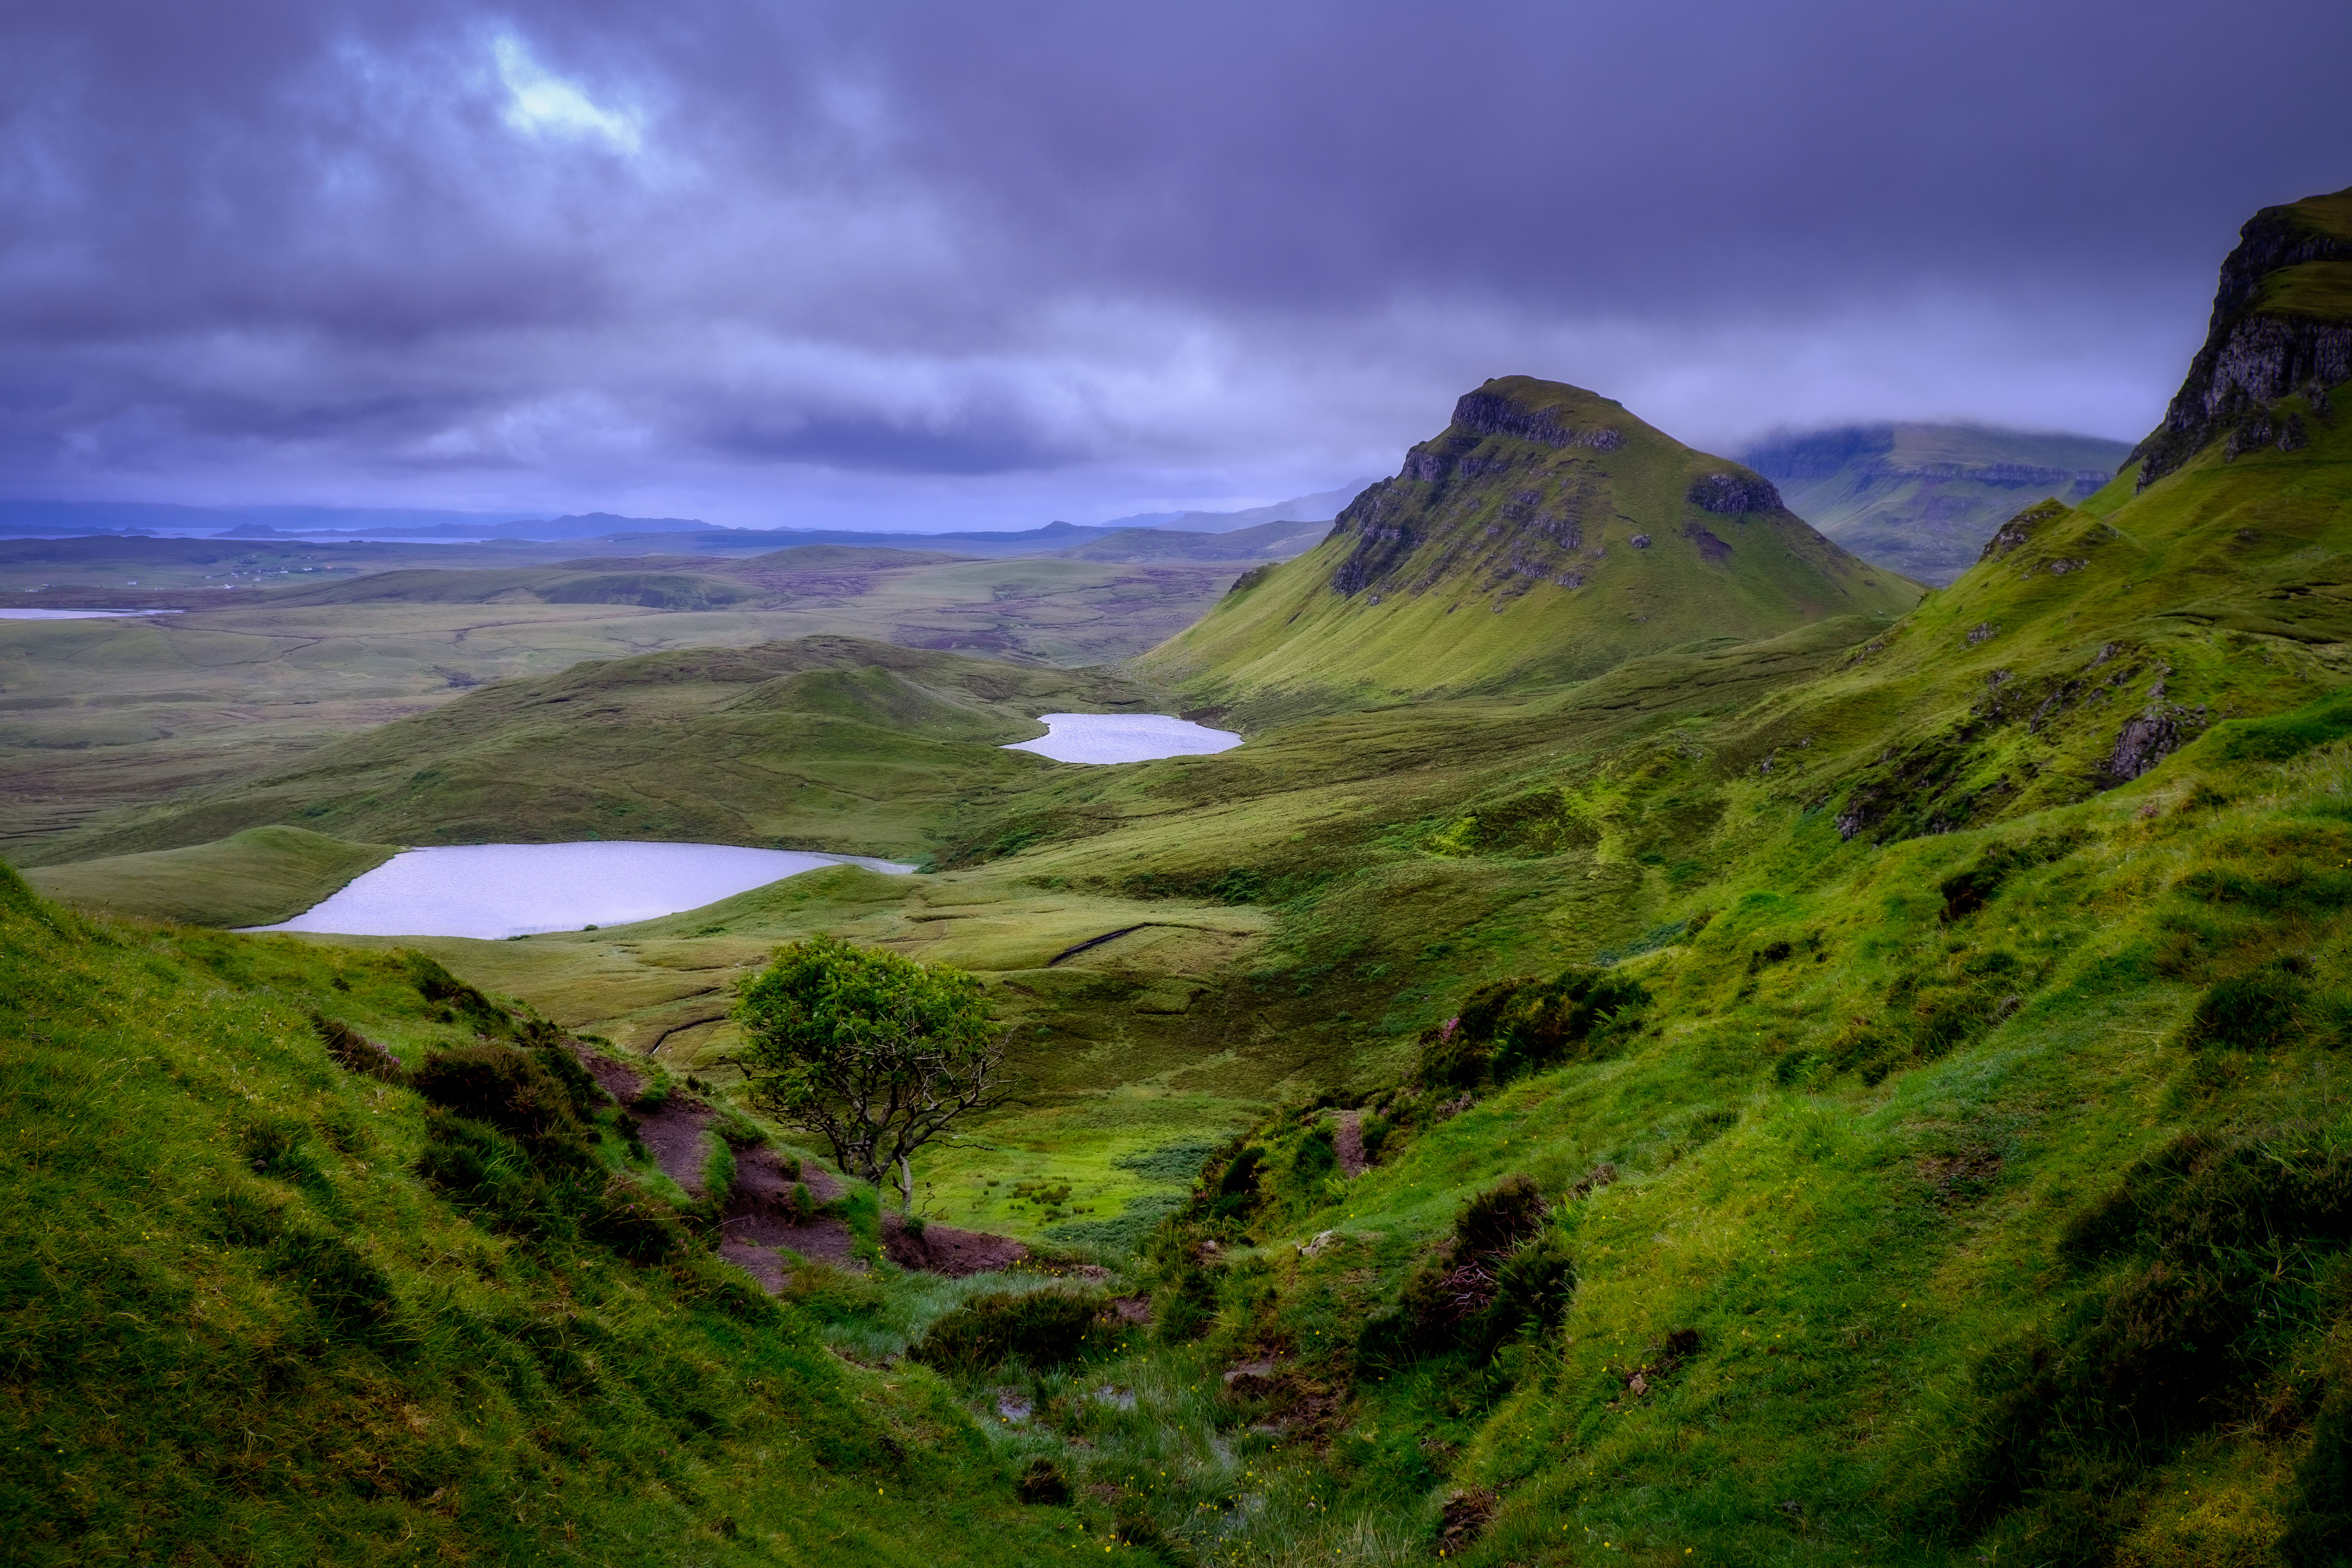
landscape, coast, nature, wilderness, mountain, cloud, meadow, hill, lake, valley, mountain range, reflection, fjord, highland, terrain, ridge, alps, grassland, plateau, fell, loch, ecosystem, landform, mountain pass, geographical feature, mountainous landforms